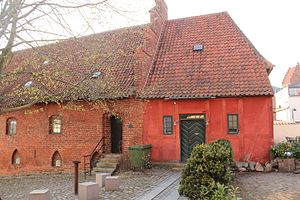
Kompagnihuset / Historie
Bindingsværksbygningen mod nord der er dateret til 1739.
Bygningen er dendrokonorlogisk dateret til 1739.
Kompagnihuset er en middelalderlig bygning, der ligger i Næstved. Det er Danmarks eneste gildehus fra middelalderen, og det eneste i hele Norden. Huset har sit navn fra Det Spanske Kompagni, som var hjemmehørende i Næstved.